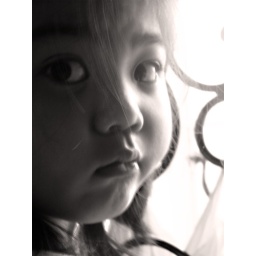
My daughter looking thru the bed grills by the window